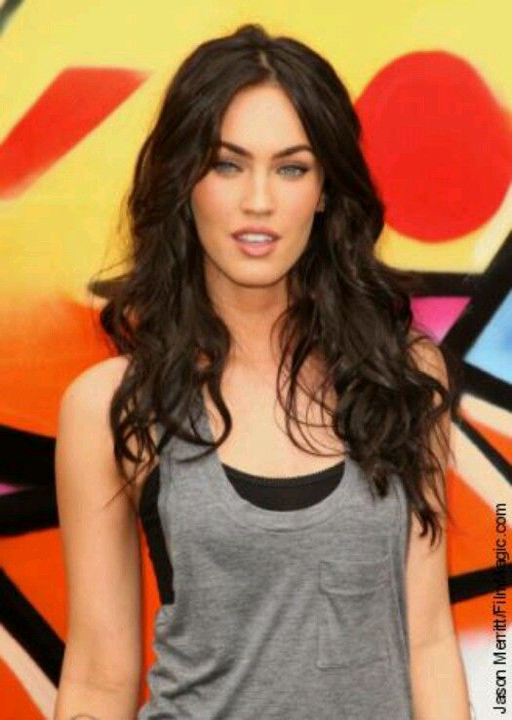
not a fan of her so much but love her hair